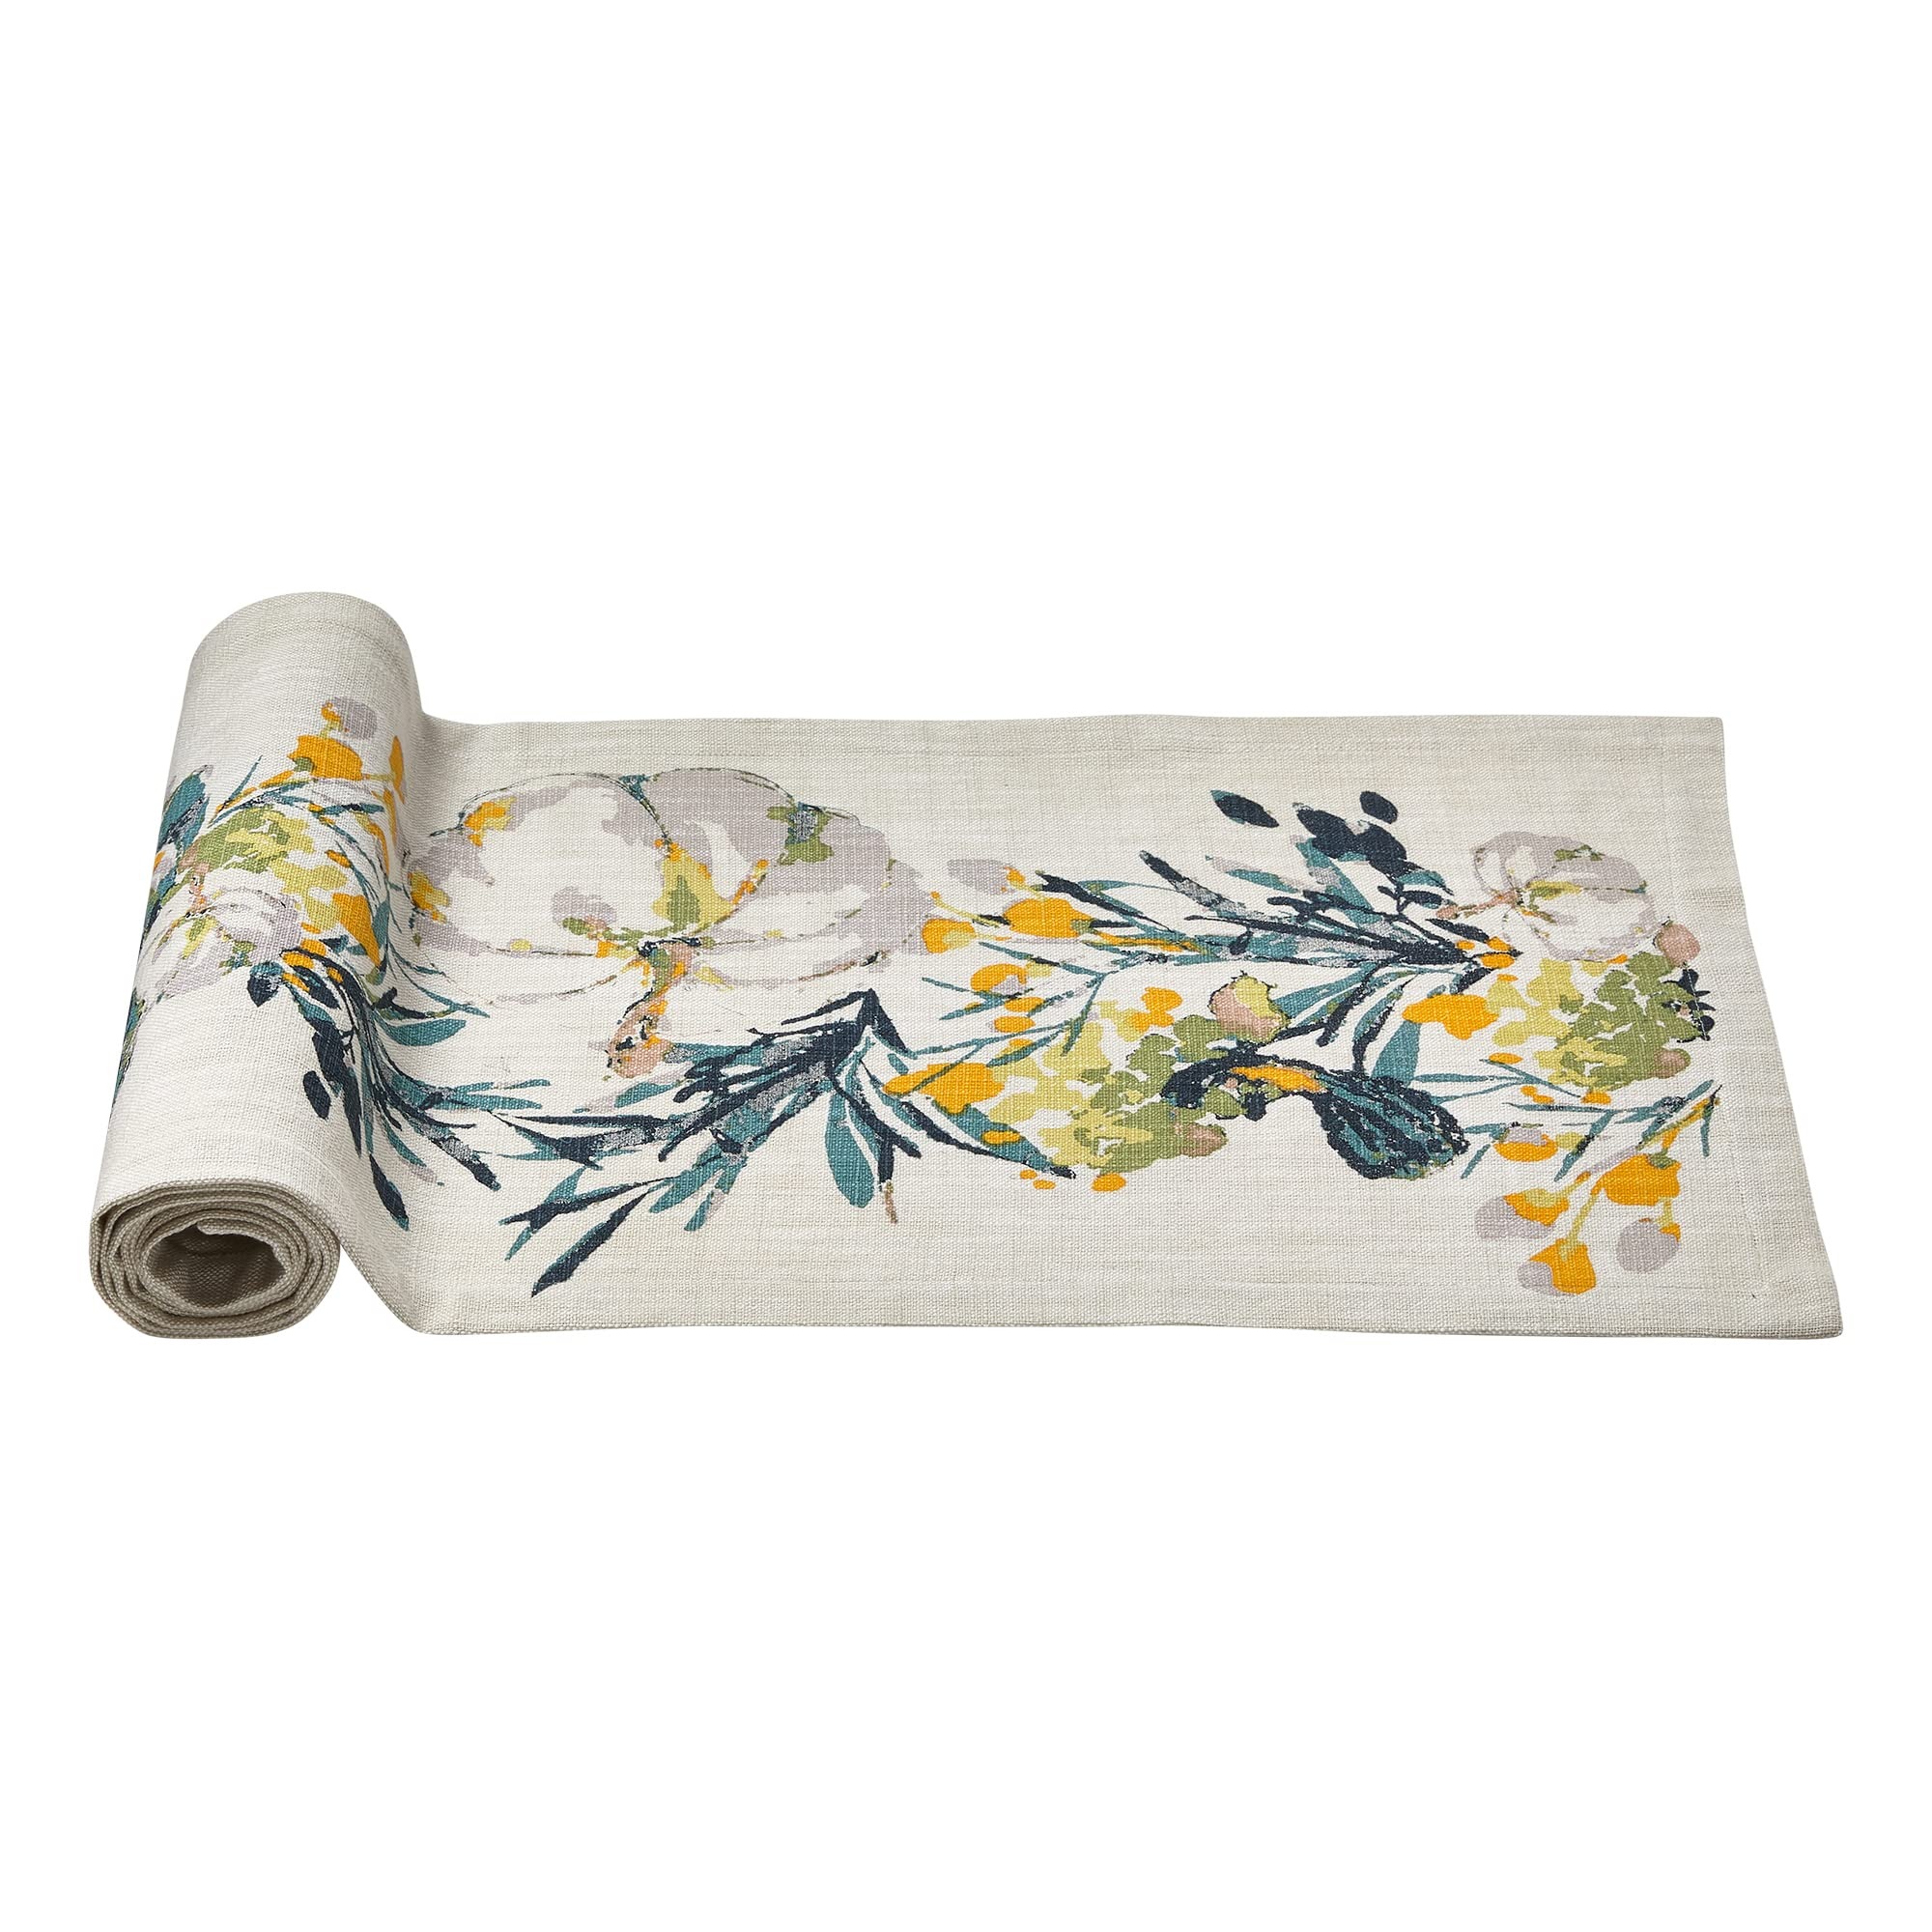
Item Name: tag 14.5" x 72" Heirloom Pumpkin & Gourd Cotton Machine Washable Table Runner Autumn Harvest Fall Thanksgiving Festive Dining Dinner Kitchen Tabletop Table Decor Decoration Table Runner Multi
Bullet Point 1: Cotton hand-screen printed table runner. Slub weave.
Bullet Point 2: Crafted from 100% cotton
Bullet Point 3: Runner measures .13 inch h x 72 inch l x 14.5 inch w.
Product Description: Add the perfect decorative touch to your table this season with a table runner. Made from 100% cotton, this piece features a slub weave with hand-screen printed design. The design uses only water-based inks. This piece features a finished edge with 1 inch hem.
Value: 1.0
Unit: Count

Price: 25.99